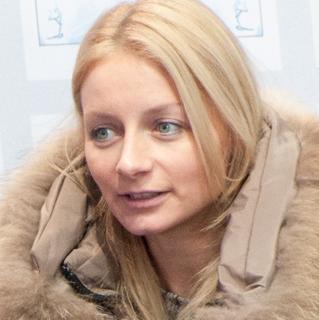
Age: 28